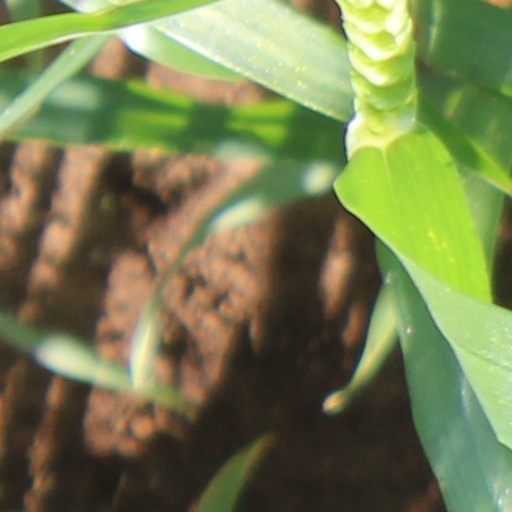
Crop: wheat